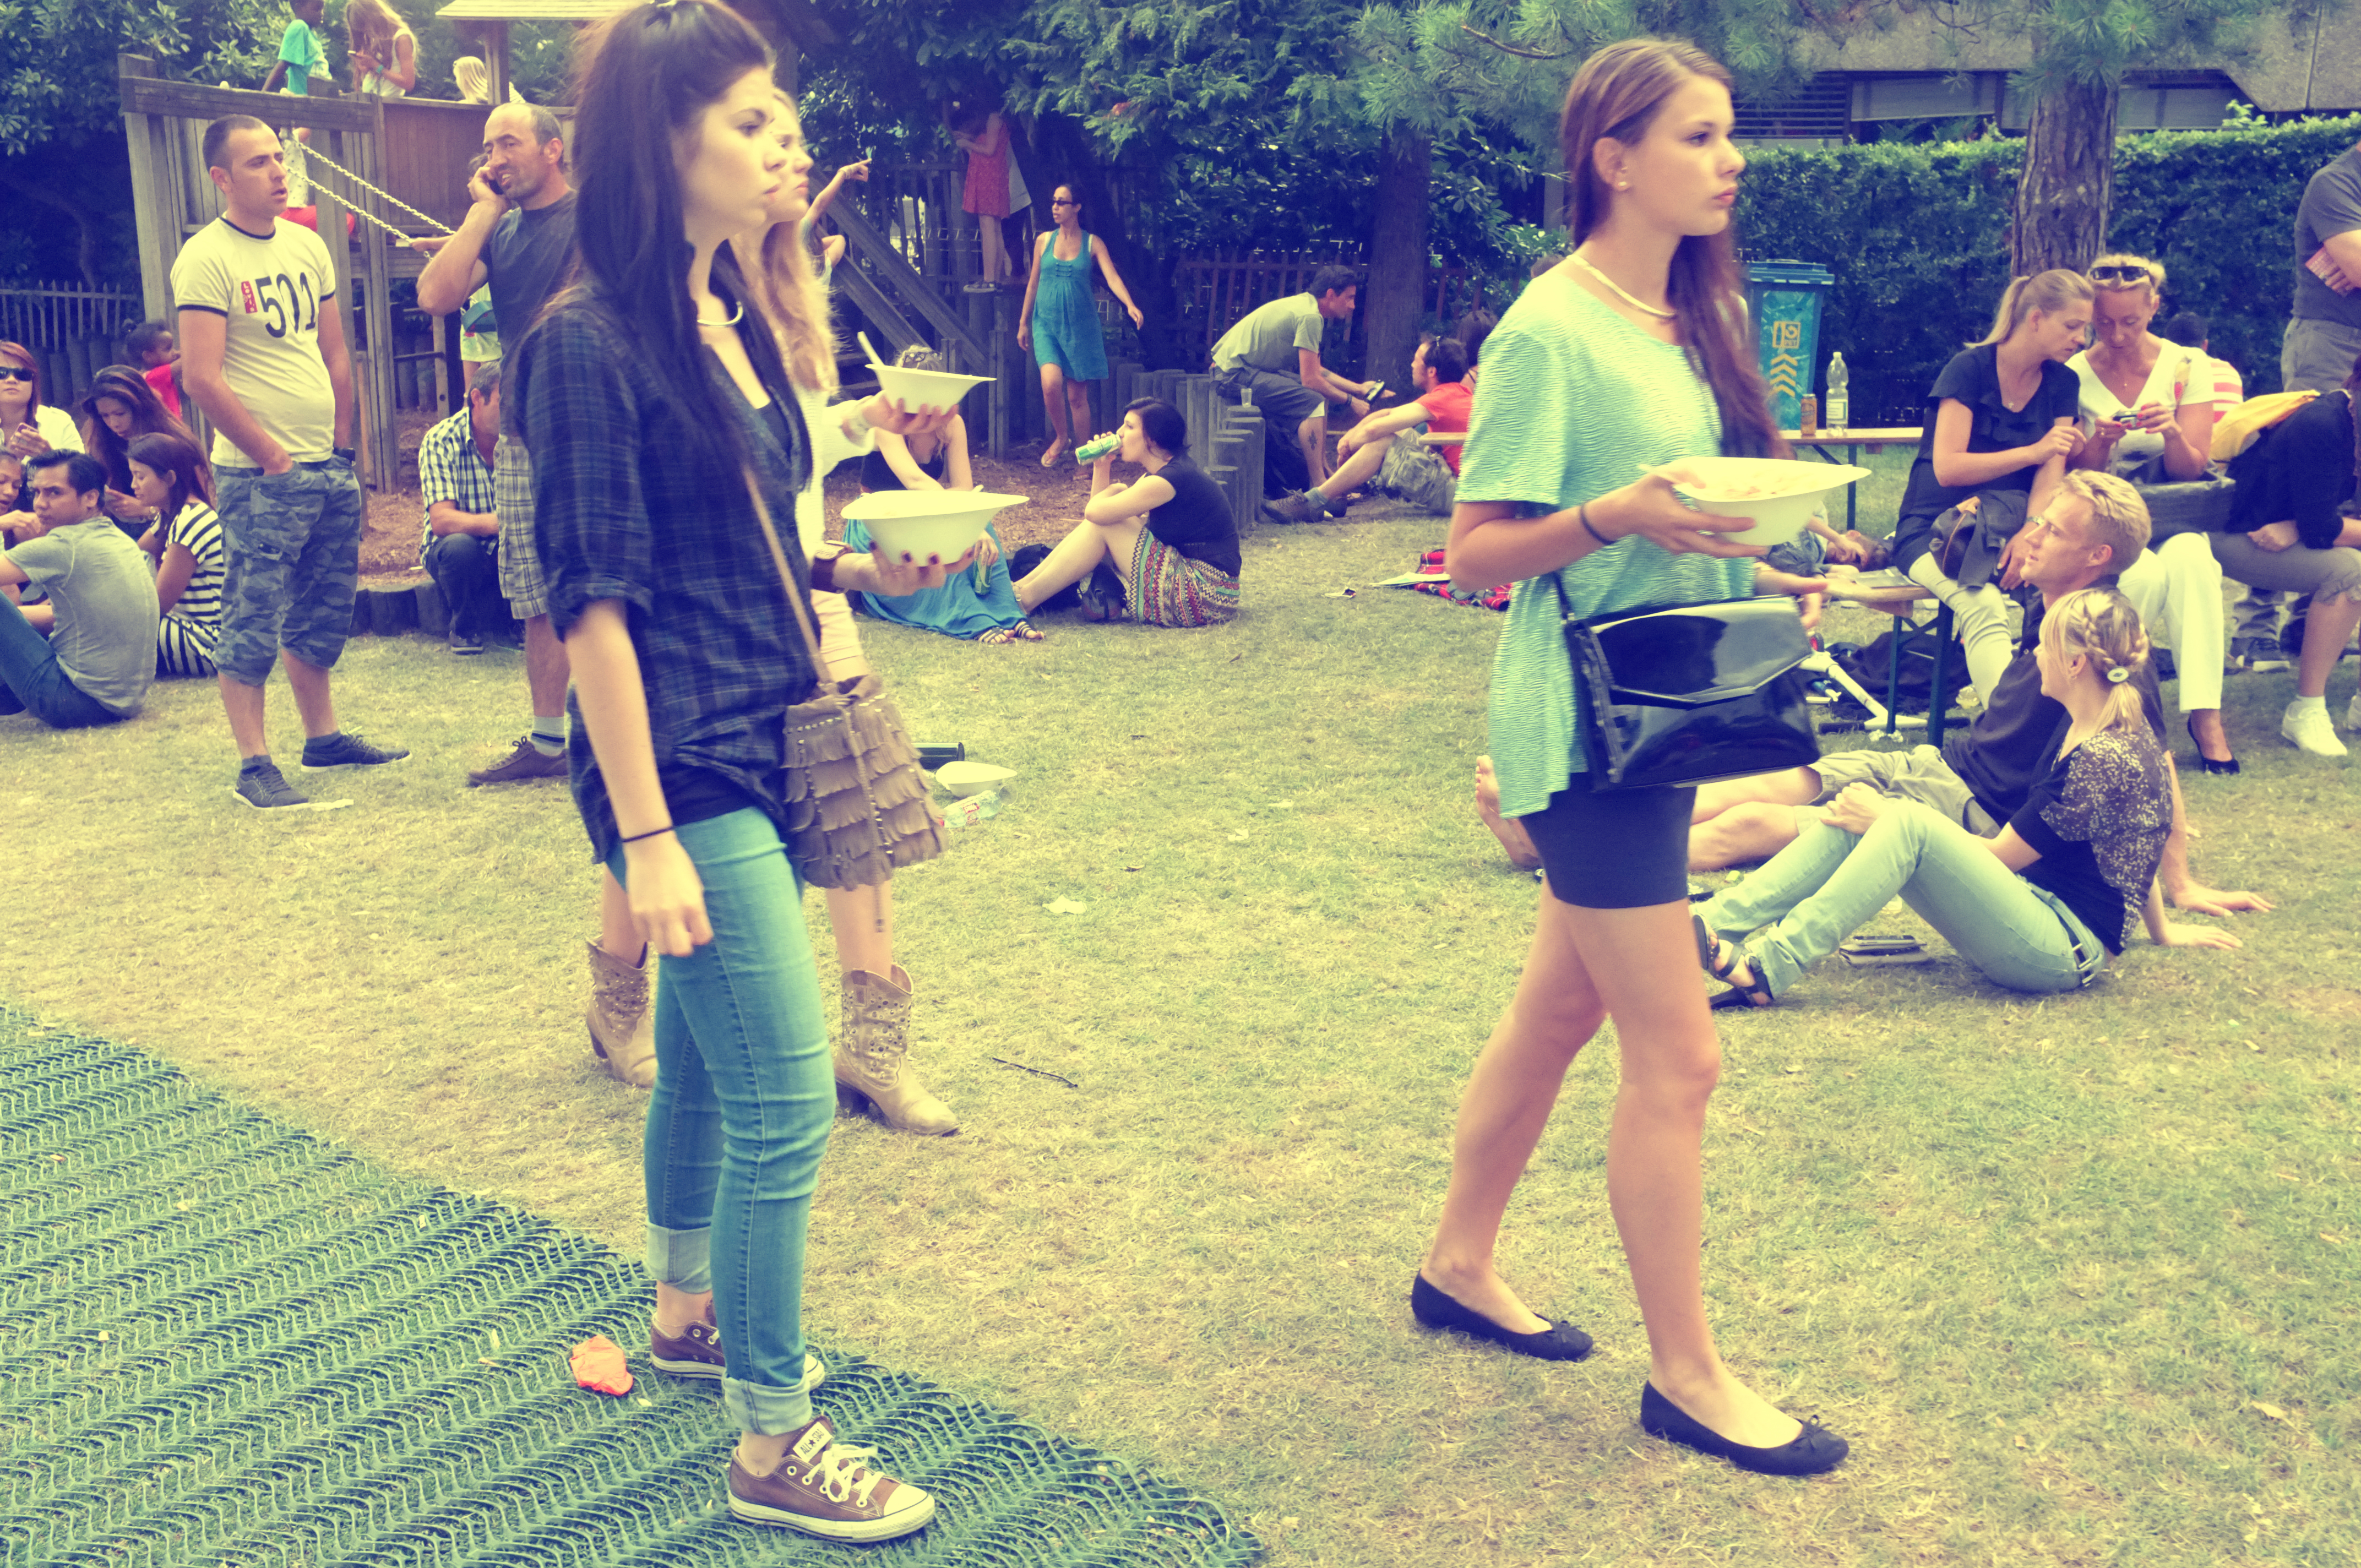
people, street, urban, fujifilm, spring, fashion, jazz, 2012, fun, x100, switzerland, fuji, montreux, finepixx100, social group